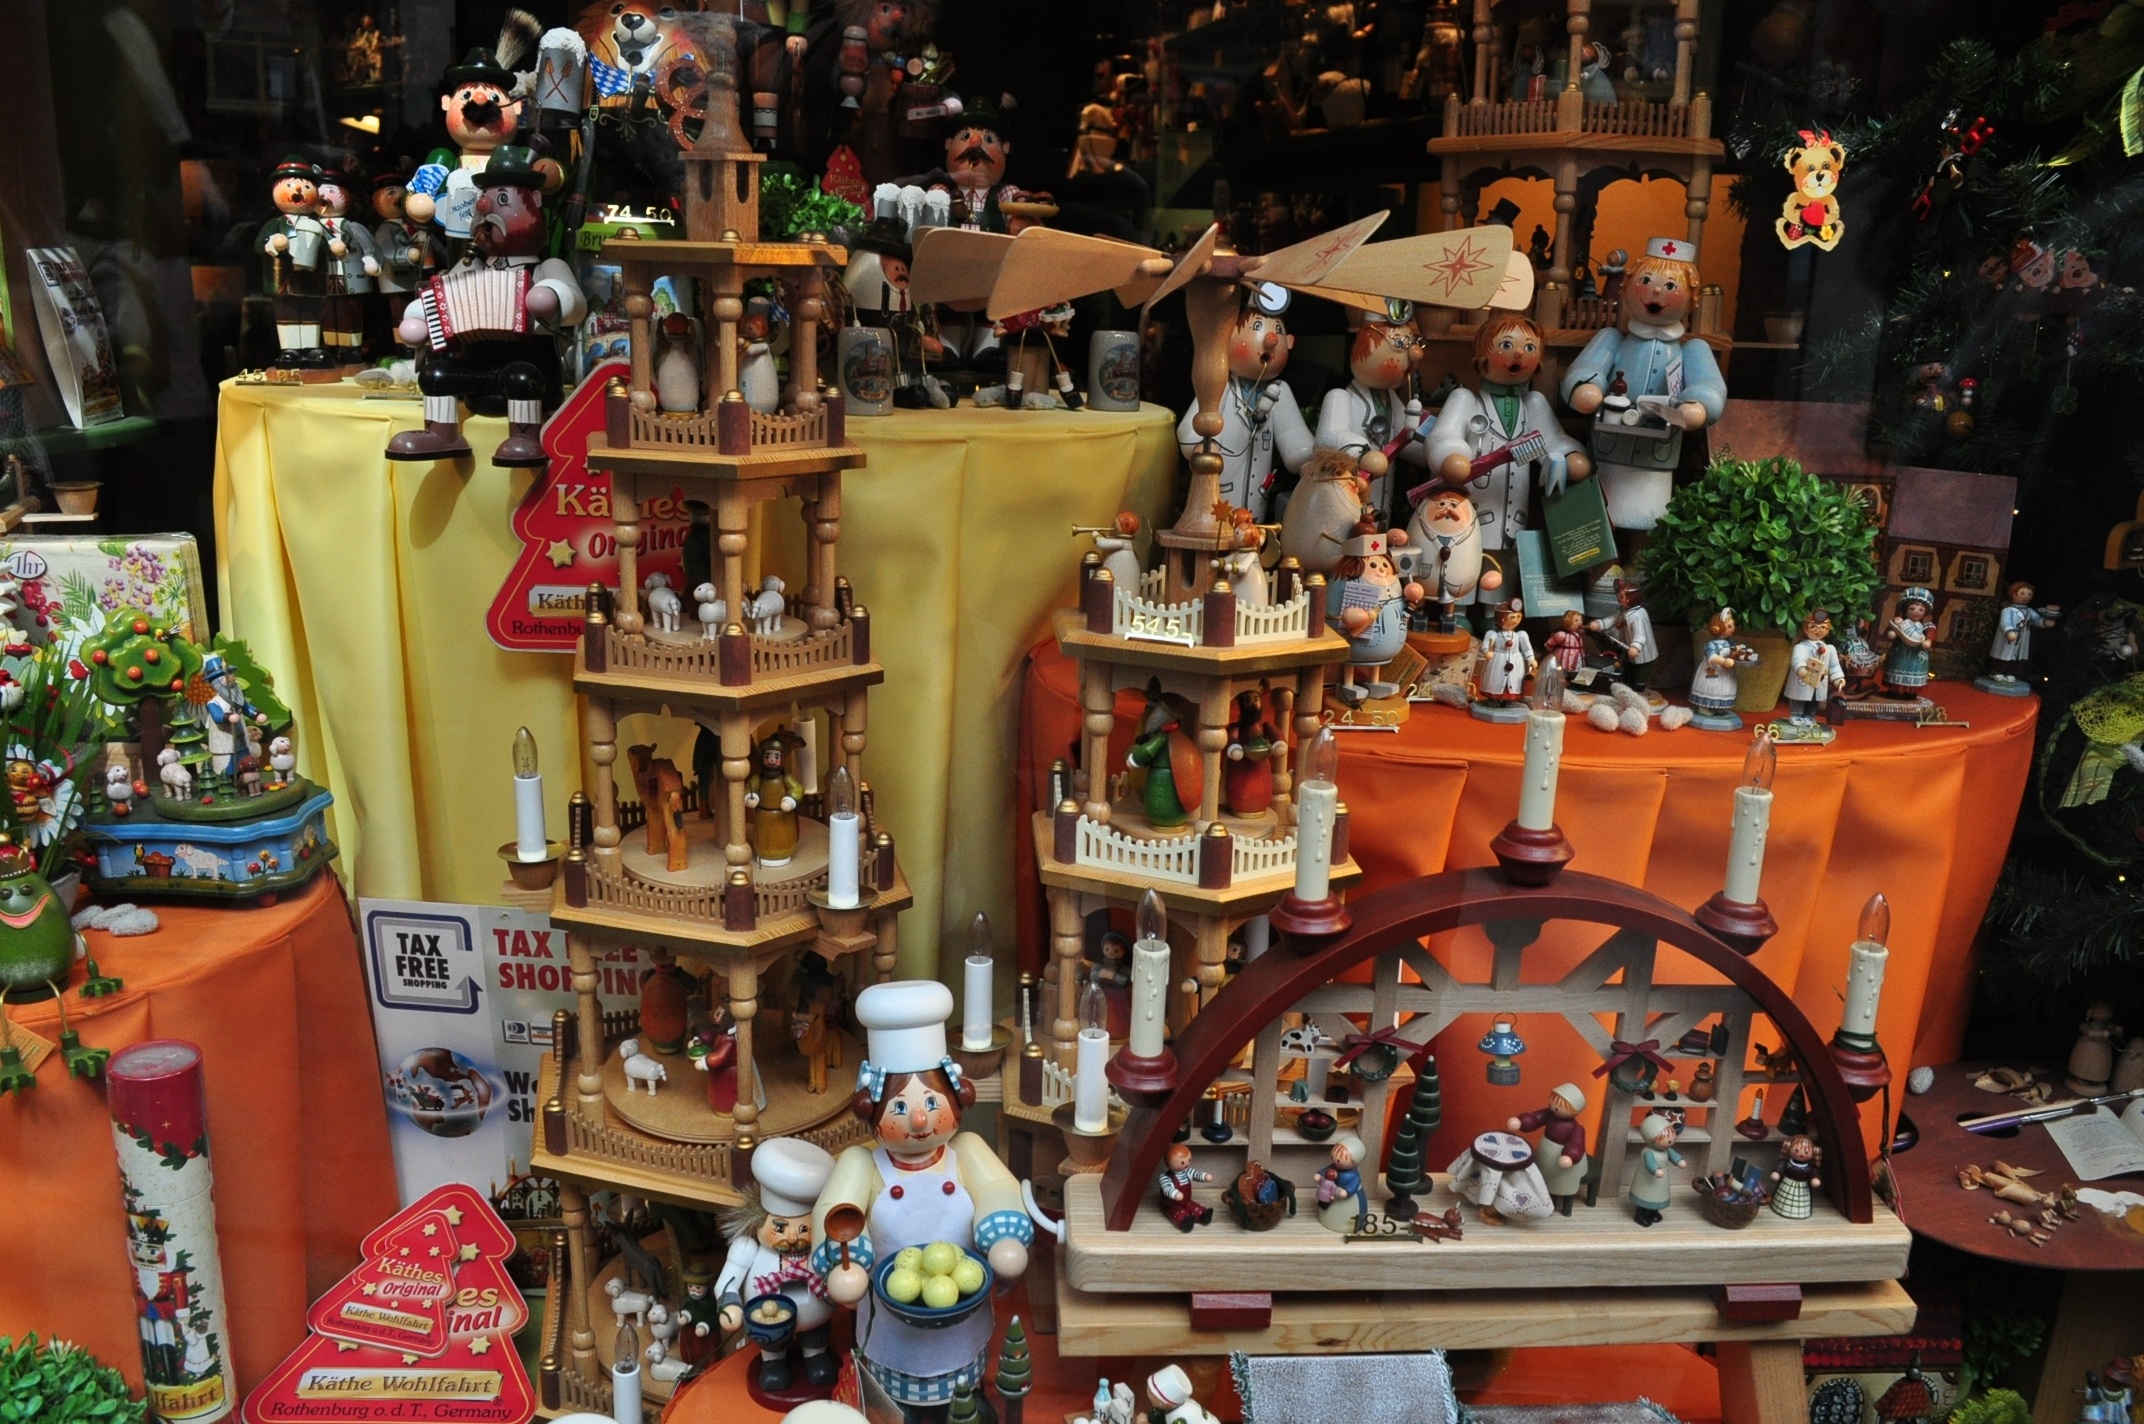
wood, bazaar, market, marketplace, christmas, toy, toys, santa claus, flea market, magi